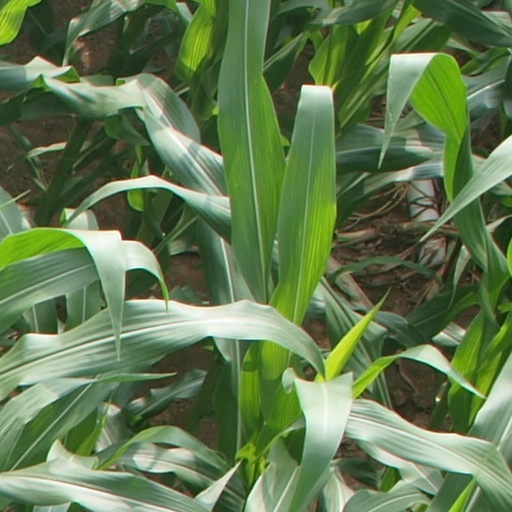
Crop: maize; corn